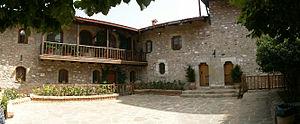
Une des nombreuses cours intérieures du monastère de St-Étienne en Grèce.